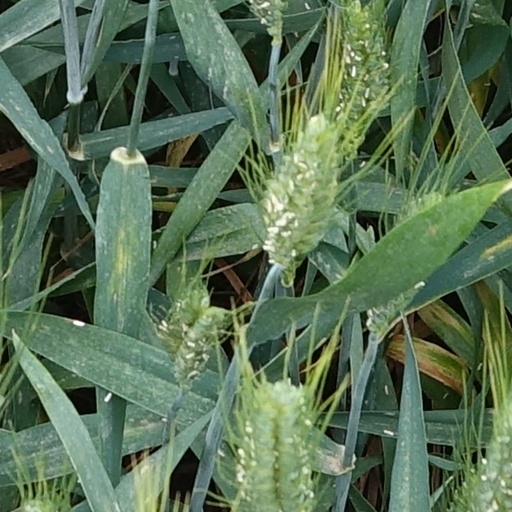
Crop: wheat